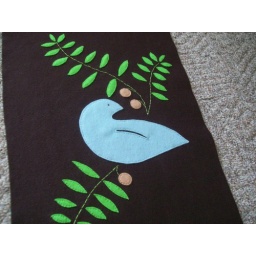
blue bird in the ferns